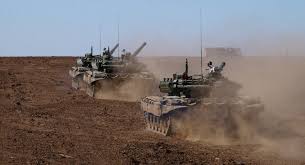
Label: Tank